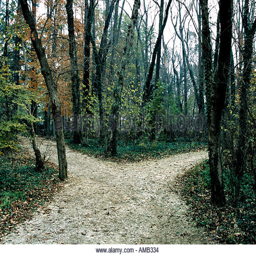
fork in path on a trail